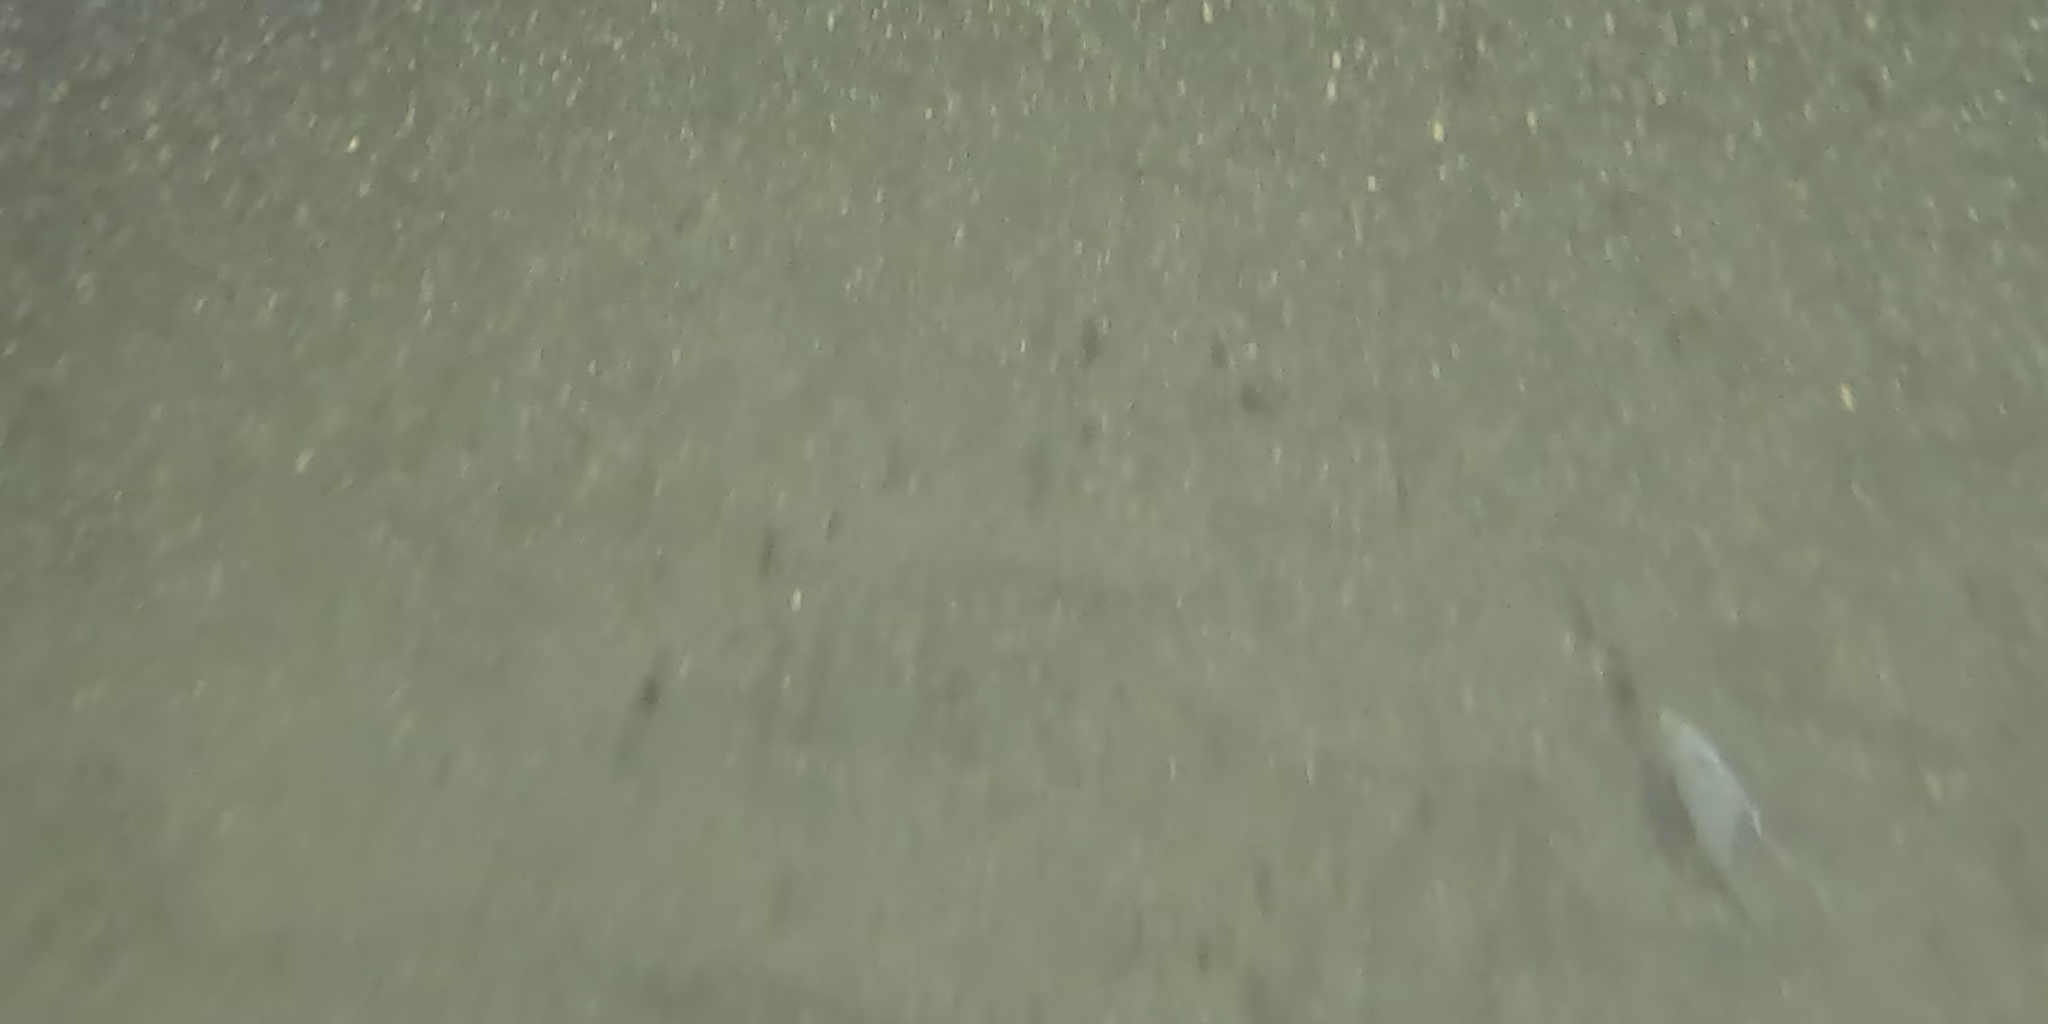
Seabed habitat: sand